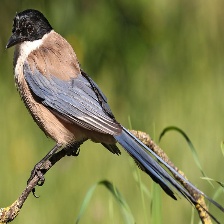
Species: IBERIAN MAGPIE
Scientific name: CYANOPICA COOKI
ImageNet parent category: magpie